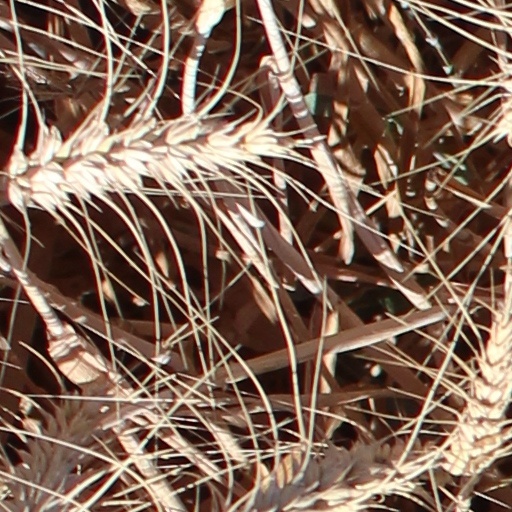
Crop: wheat